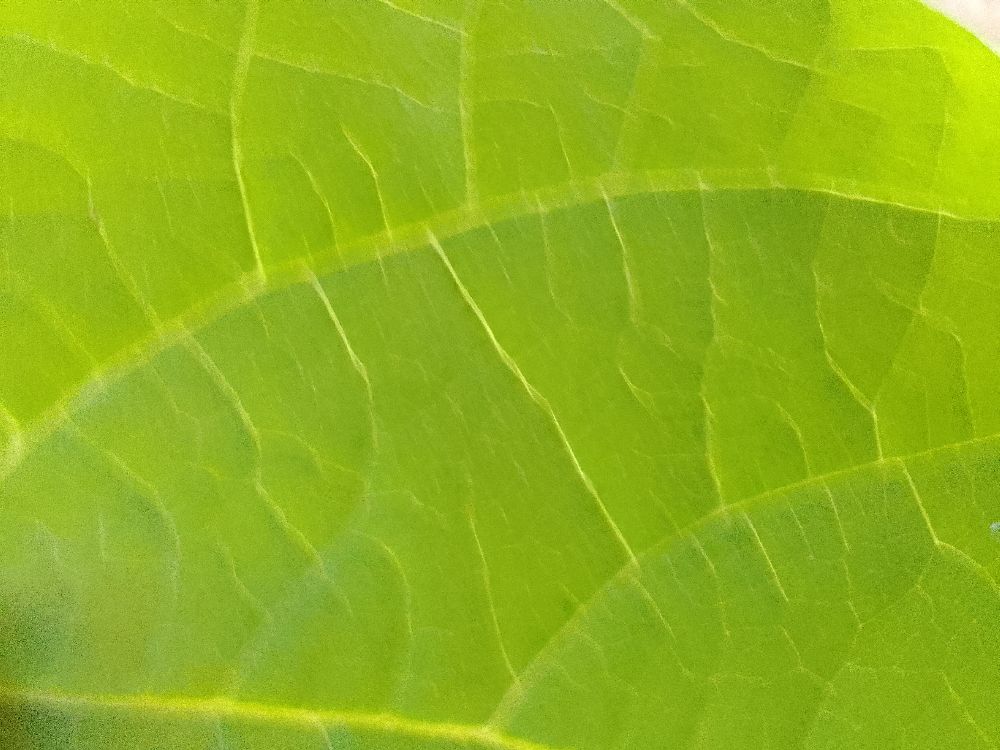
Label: healthy